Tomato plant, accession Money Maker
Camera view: bottom (45 deg); turntable rotation: 90 degrees
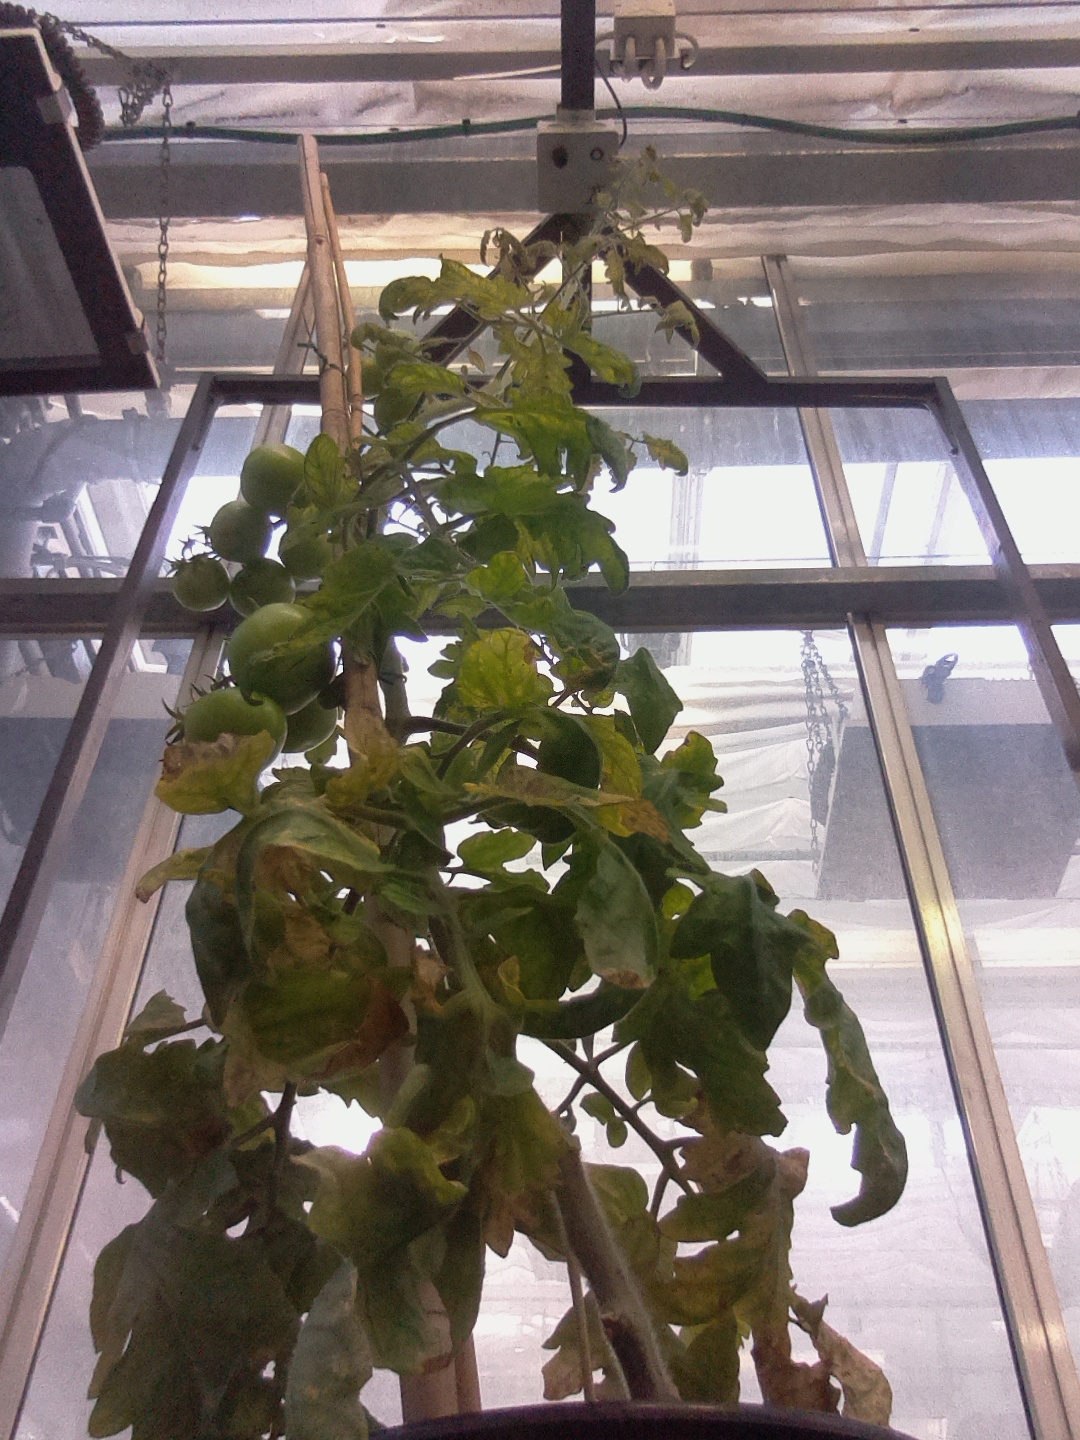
BBCH growth stage 79: 90% -100% of final fruit size